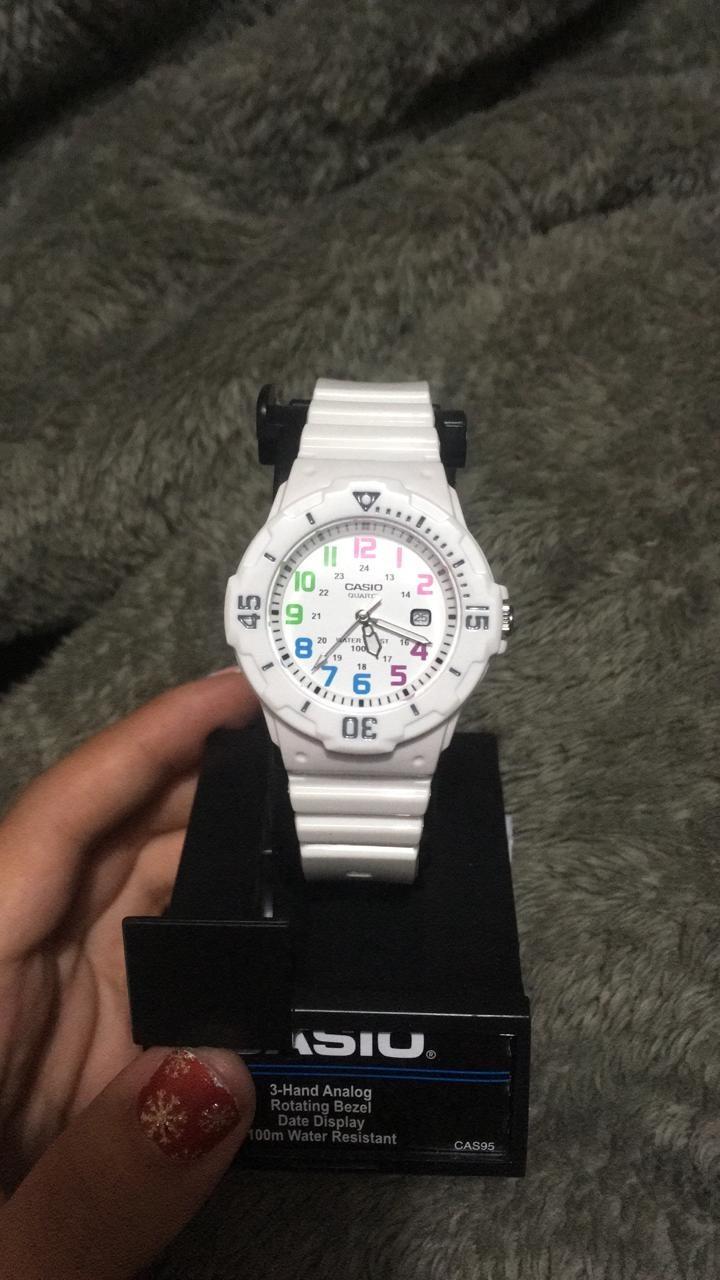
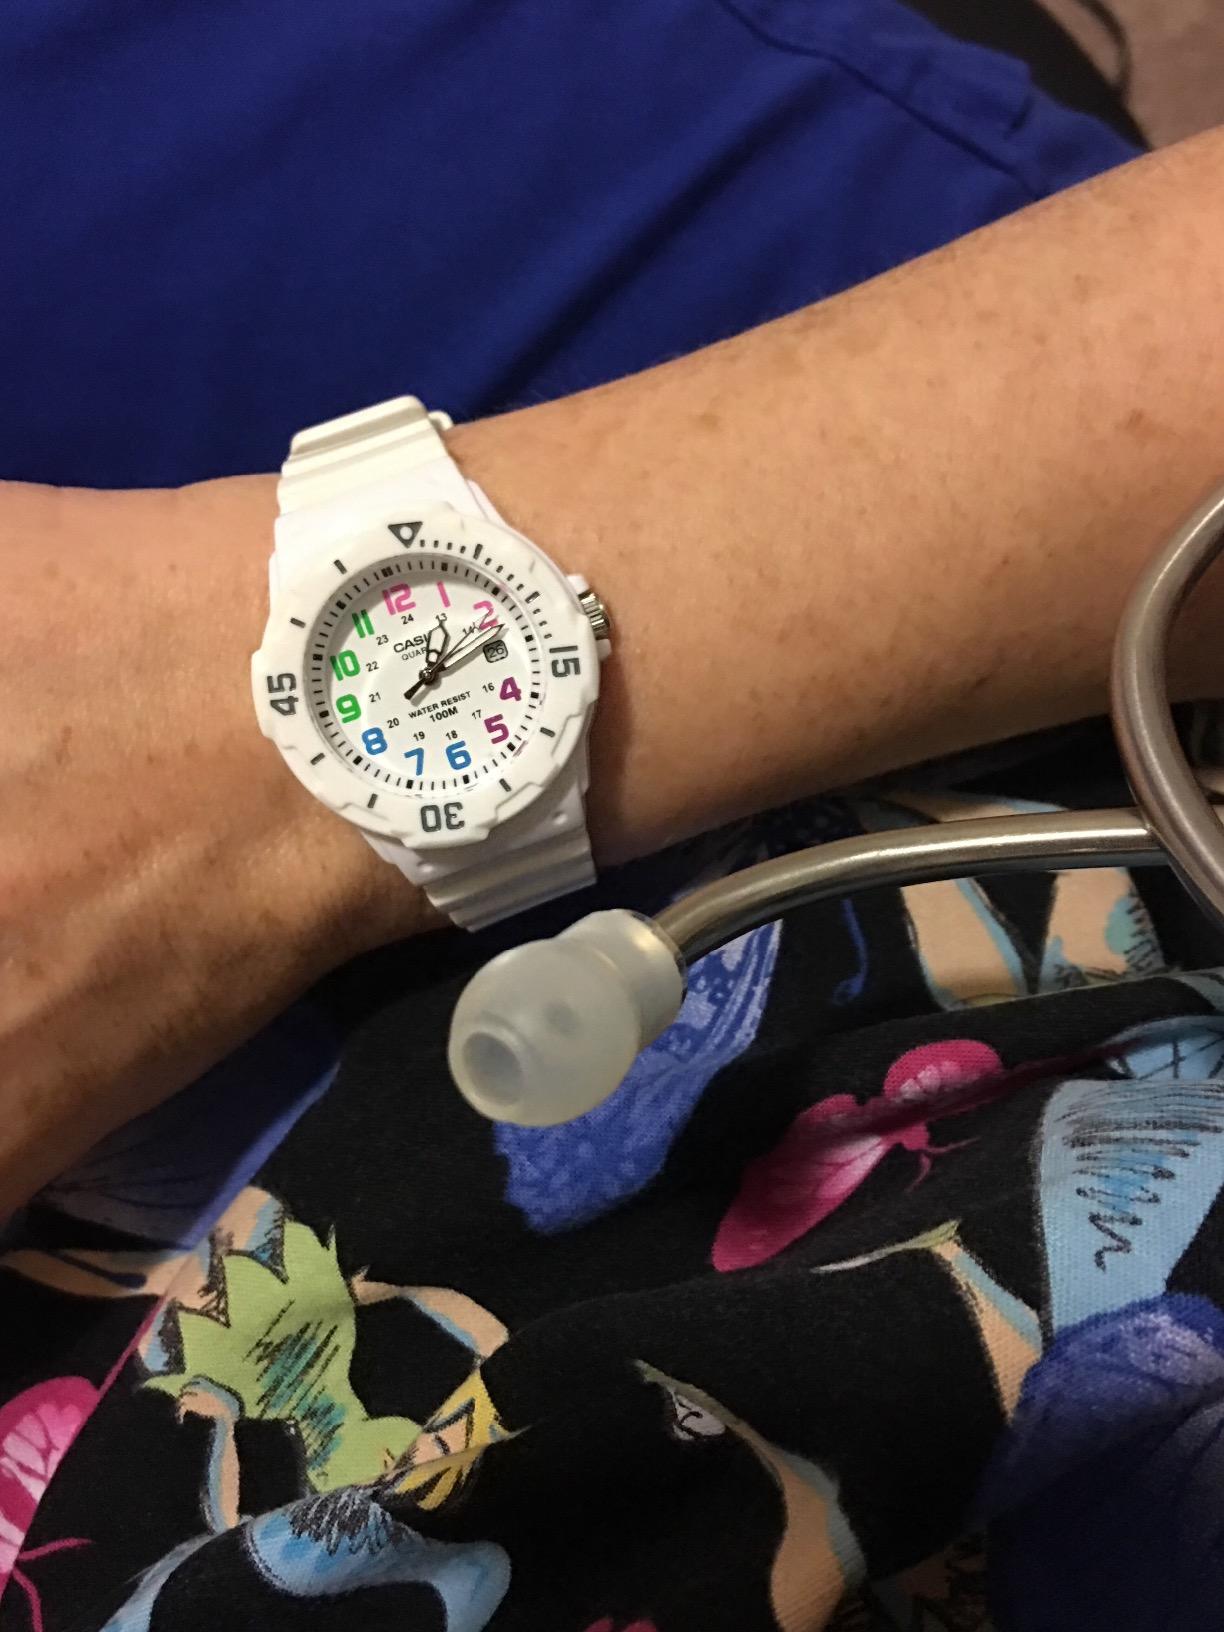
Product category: accessories_watch
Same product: yes